European Parliament

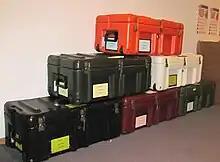
These "relocation boxes" of the European Parliament, called "cantines", are ready to be transported between Strasbourg and Brussels. The EP moves back and forth to meet the EU treaty obligation to hold plenary sessions in Strasbourg.

The Parliament also became more assertive in amending legislative proposals put forward by the European Commission. A notable example was on the Bolkestein directive in 2006, when the Parliament voted by a large majority for over 400 amendments that changed the fundamental principle of the law. The "Financial Times" described it in the following terms: